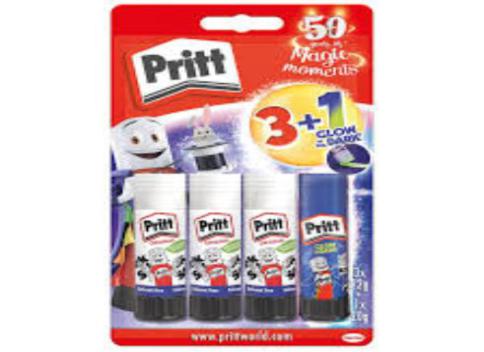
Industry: Necessities